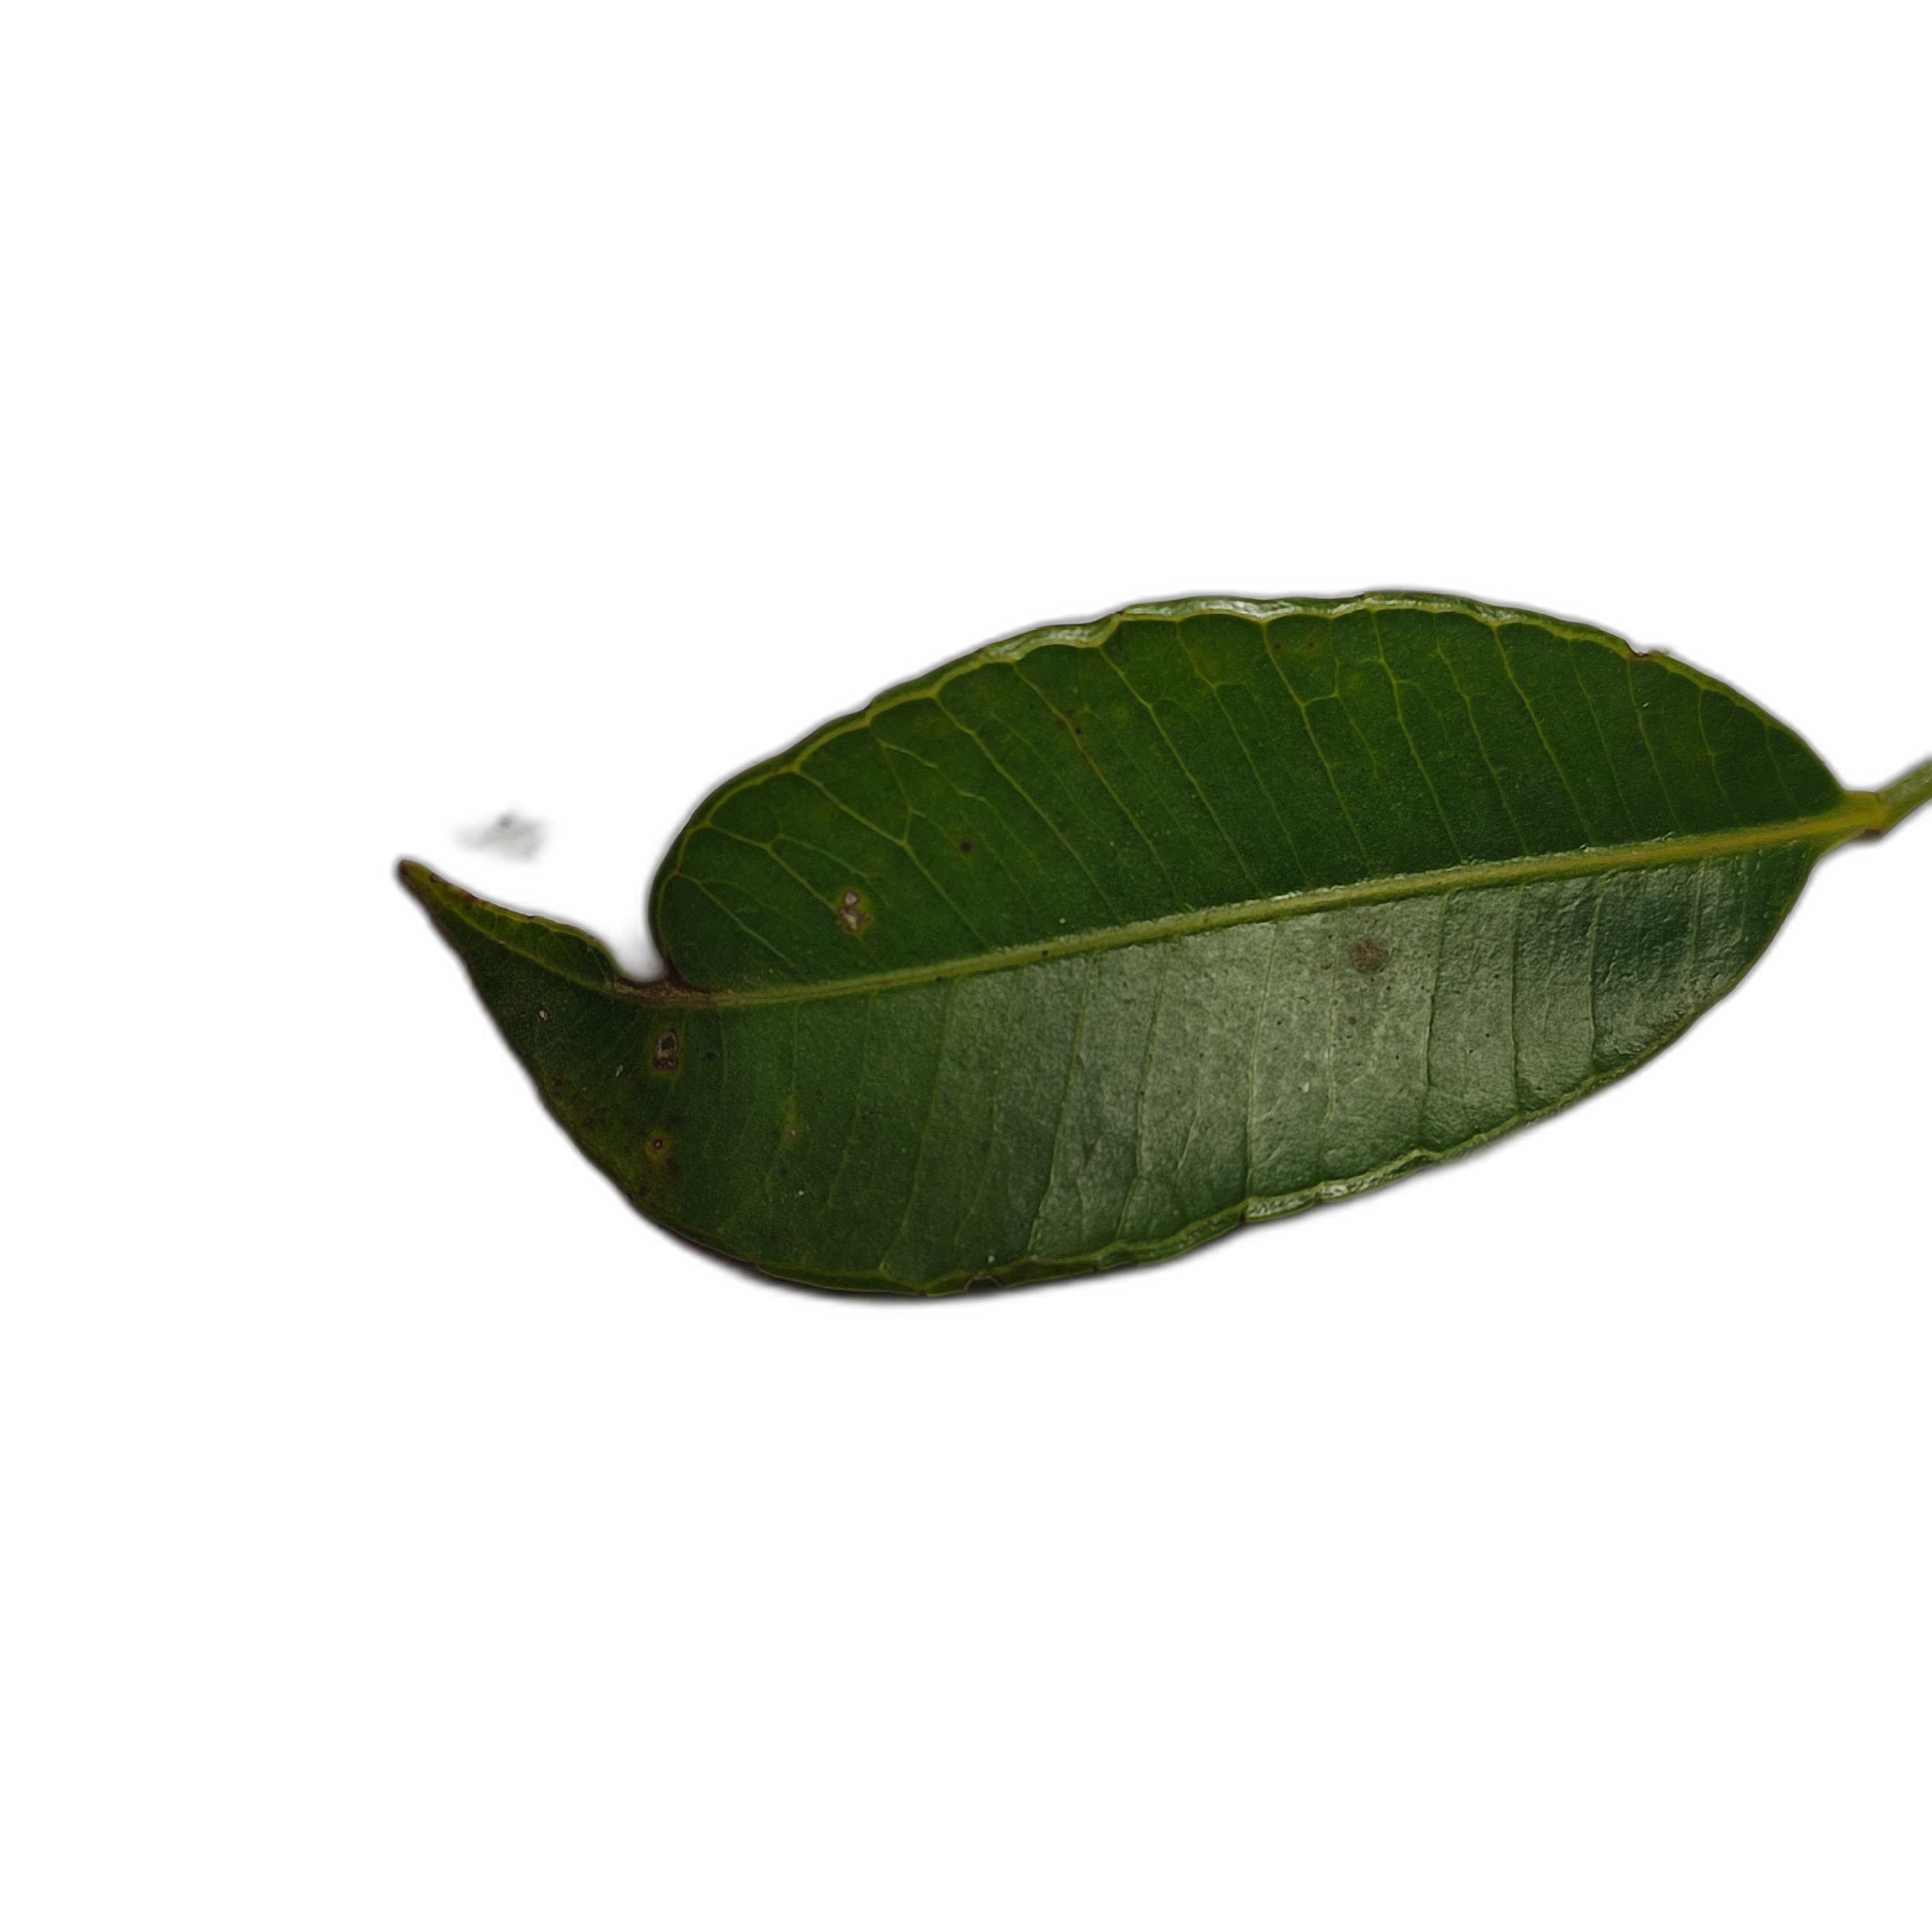
Label: healthy